Barbara Elisabeth van Houten

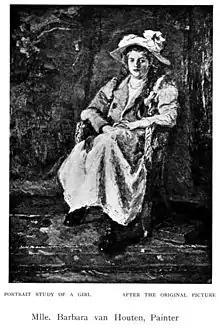
"Girl in a Chair"

Houten was born in Groningen and studied at the École du Louvre in Paris before finishing her studies under August Allebé at the Rijksacademie voor Beeldende Kunsten in Amsterdam. She was the niece of Sientje Mesdag-van Houten who gave her advice on her studies.